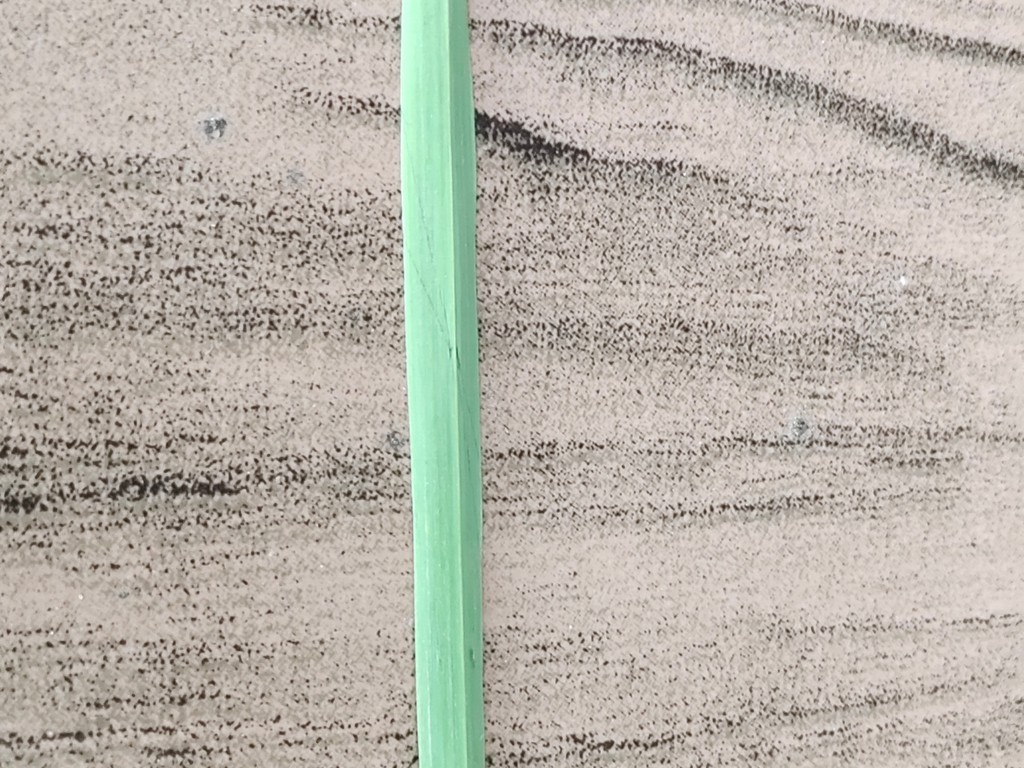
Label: Healthy